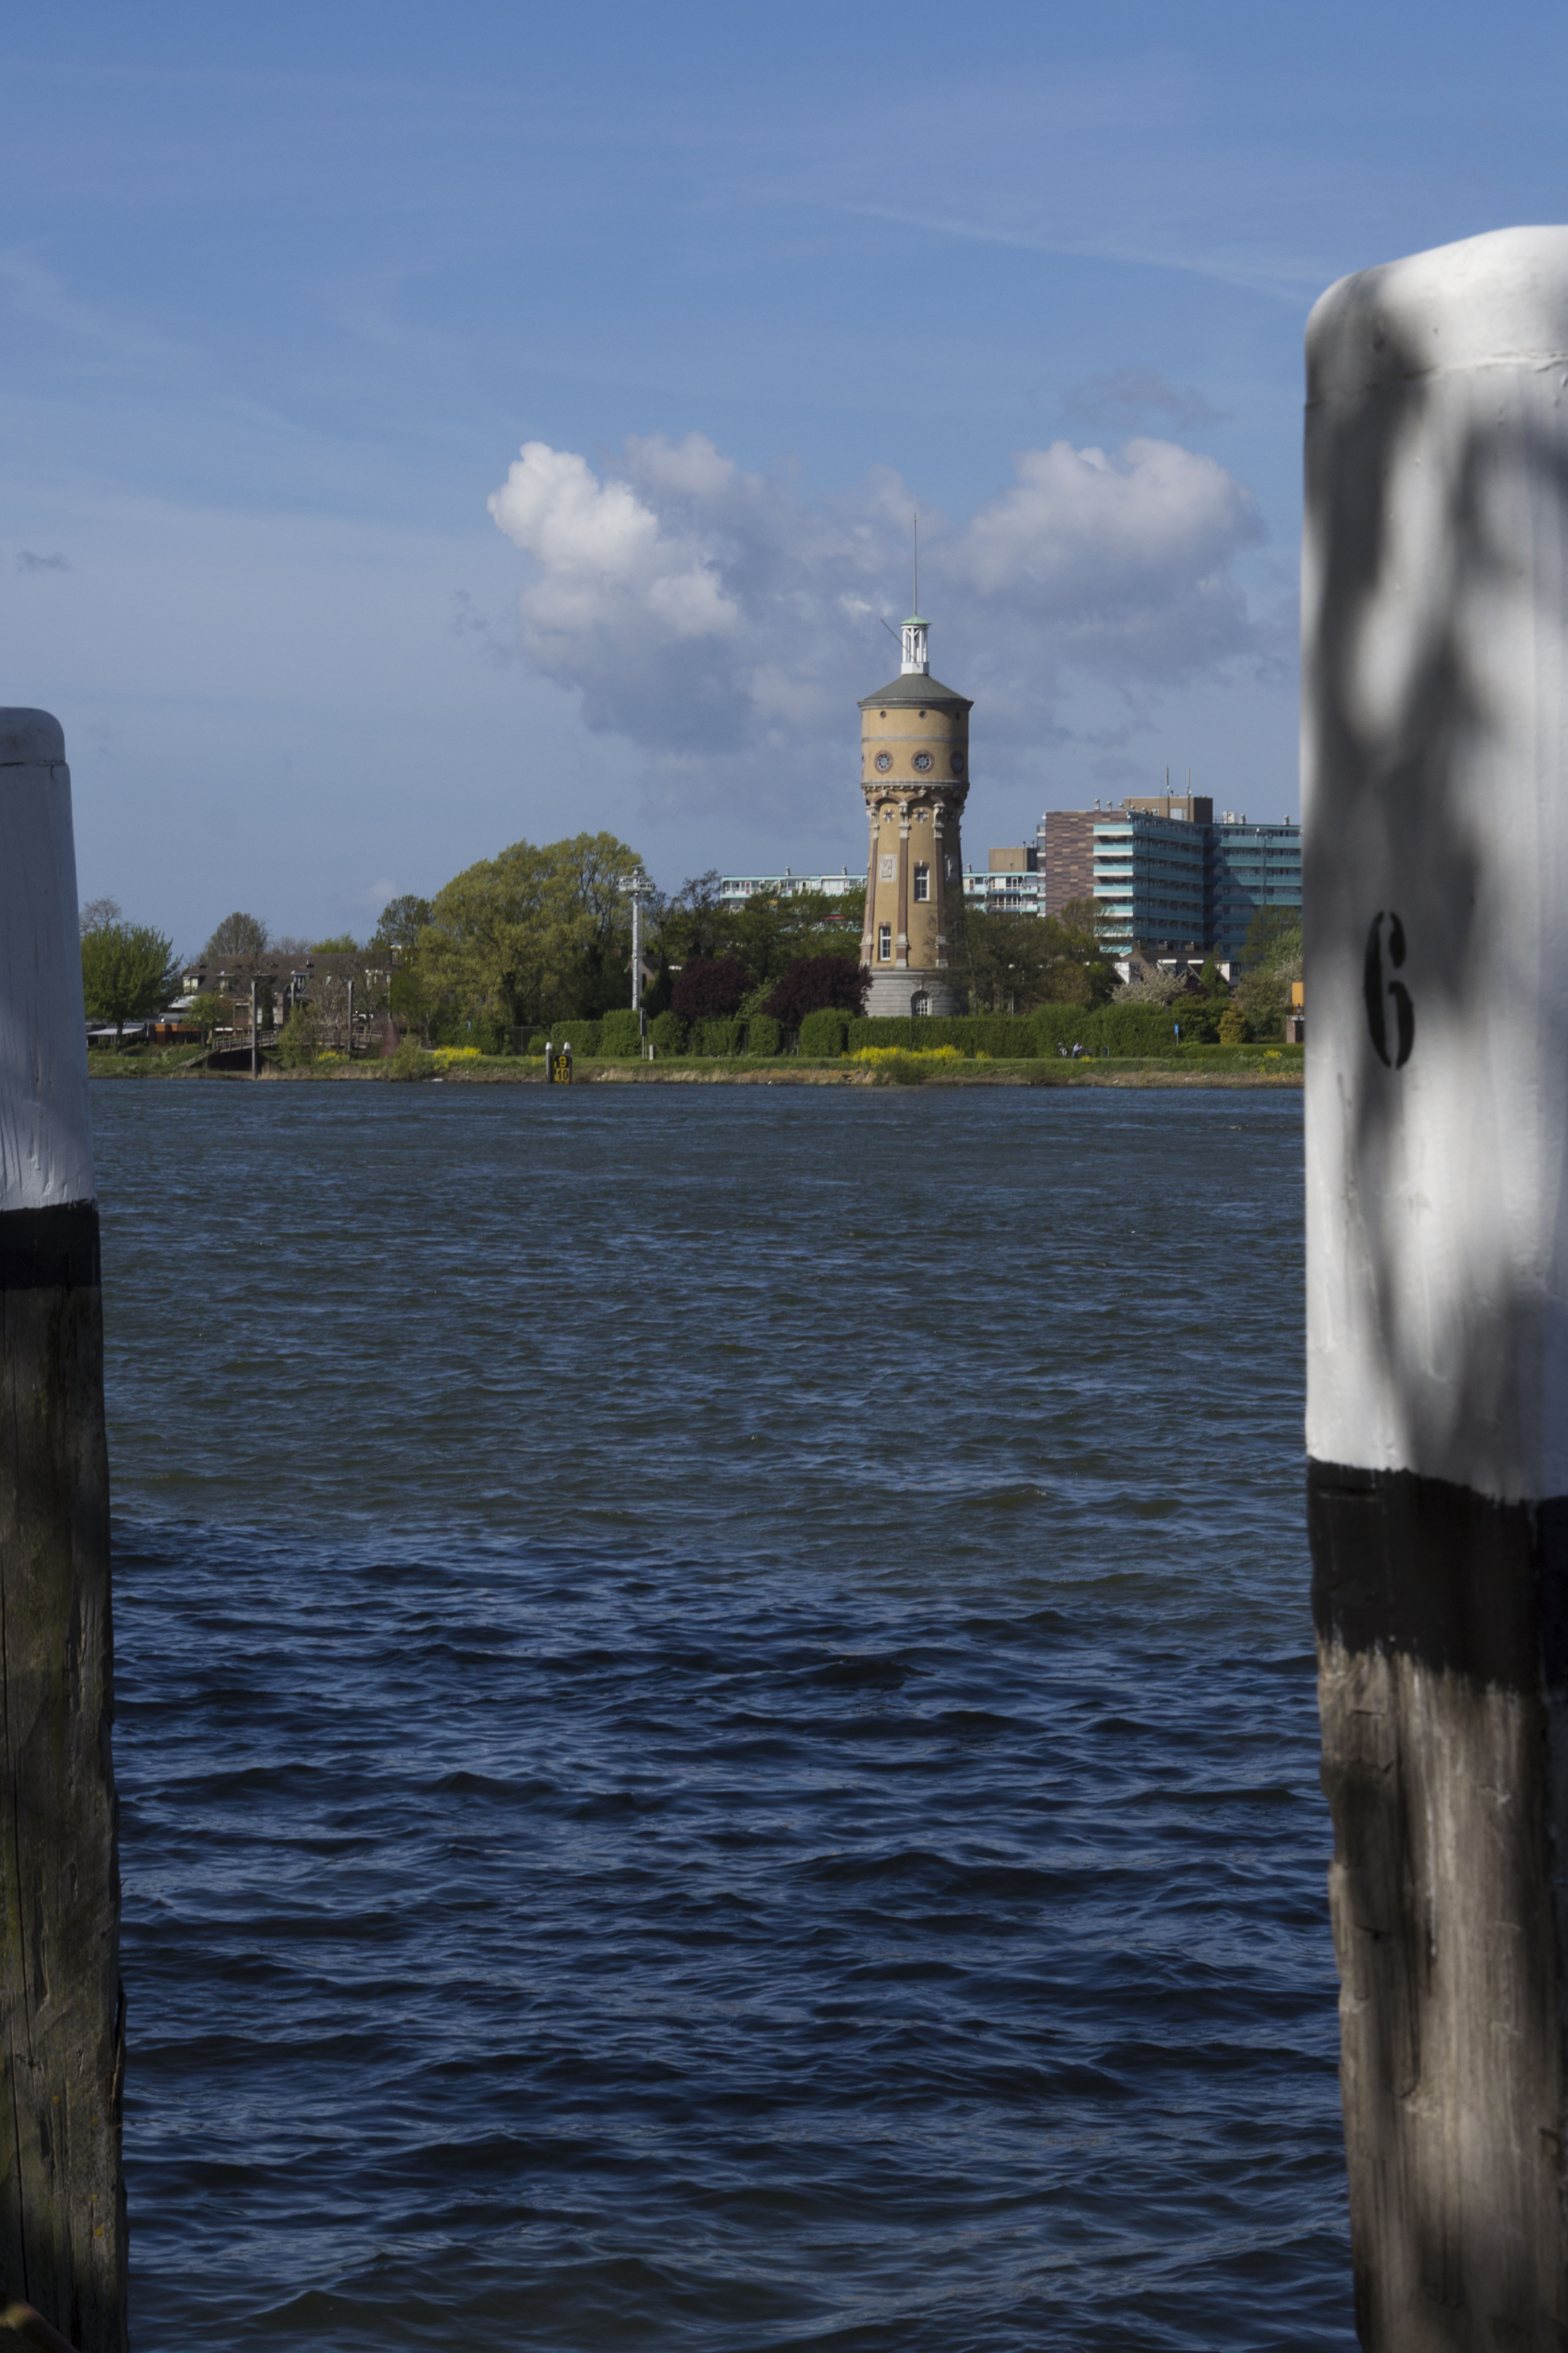
sea, coast, water, ocean, photography, lake, river, photo, vacation, reflection, tower, blue, waterway, body of water, holland, nederland, netherlands, dutch, outdoorphotography, picture, photograph, fotos, foto, fotografie, paulvandevelde, natuurfotografie, landschapsfotografie, dordrecht, nederlandinfotos, evenementenfotografie, oudemaas, zwijndrecht, stadswandeling, pdvandeveldedordrecht, rondjedordt, nederlandsefotografie, dutchphotogaraphy, totallydutch, fotografienederland, hollandsefotografie, fotografieholland, watertoren